Aloe broomii

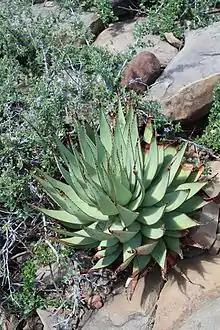

This aloe grows on rocky slopes in hilly and mountainous areas, at an altitude of between 1000 and 2000 metres above sea level. The rainfall in this area is low, ranging from 300 to 500 mm per annum, and falls mainly in summer.